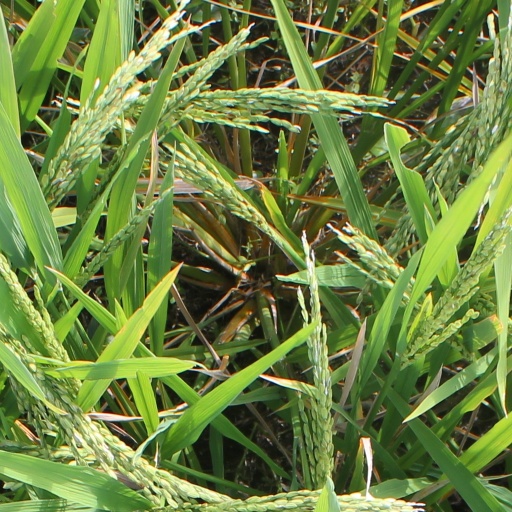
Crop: rice